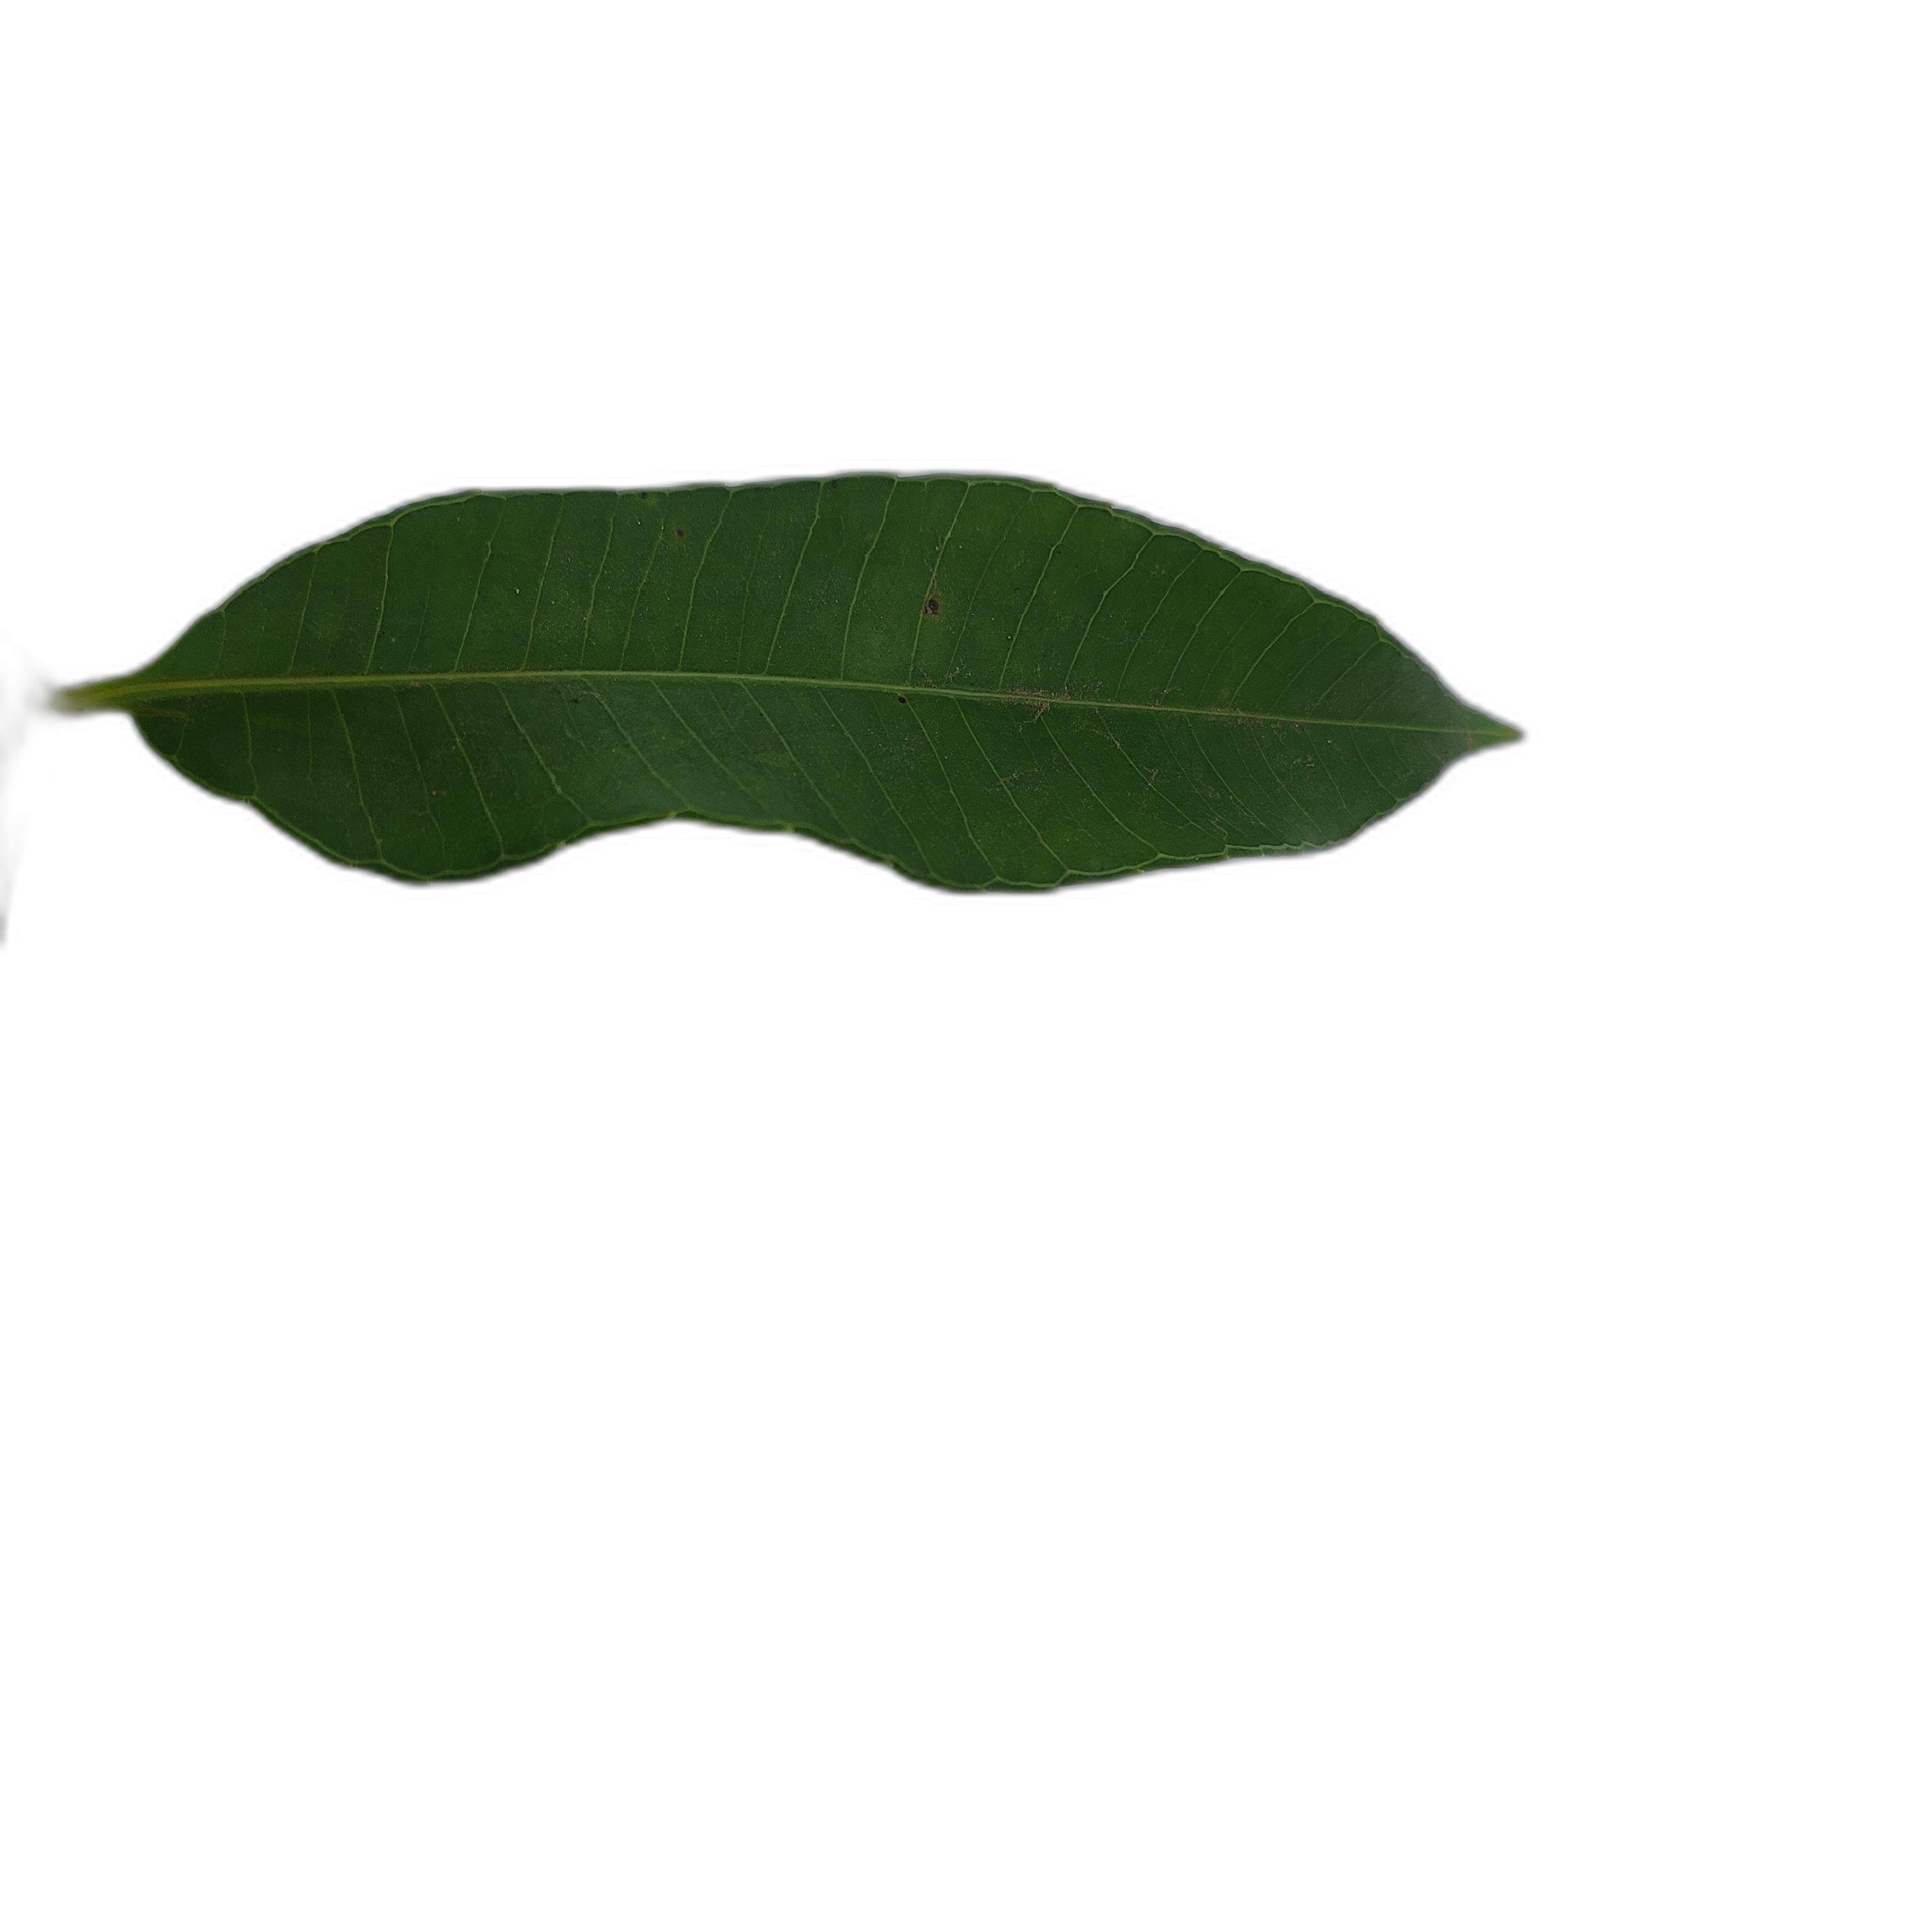
Label: healthy